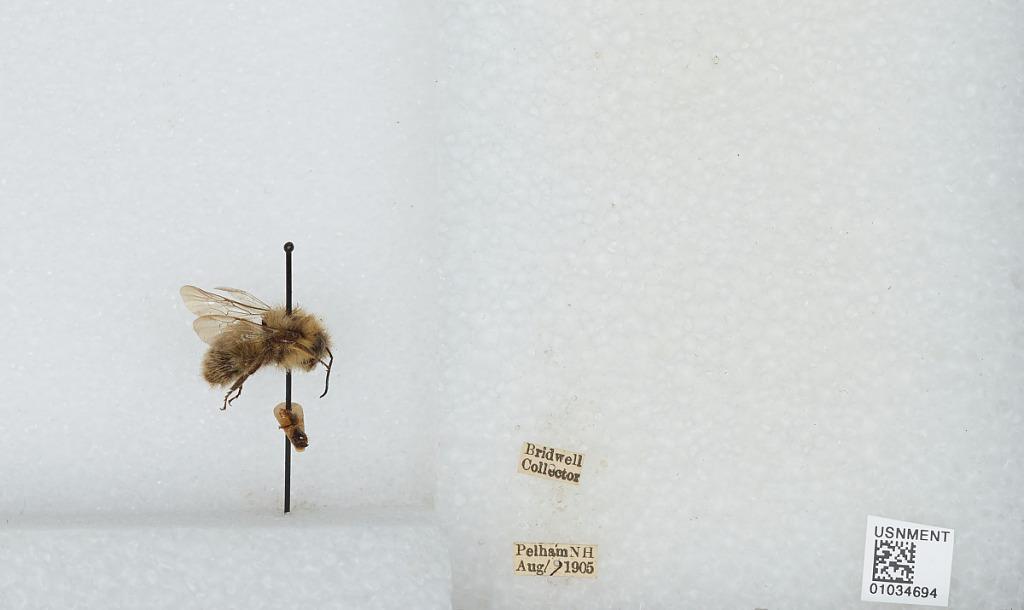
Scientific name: Bombus (Pyrobombus) vagans vagans Smith
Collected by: Bridwell
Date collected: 1905-8-17
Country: United States
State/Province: New Hampshire
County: Hillsborough
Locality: Pelham
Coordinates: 42.7344, -71.3244